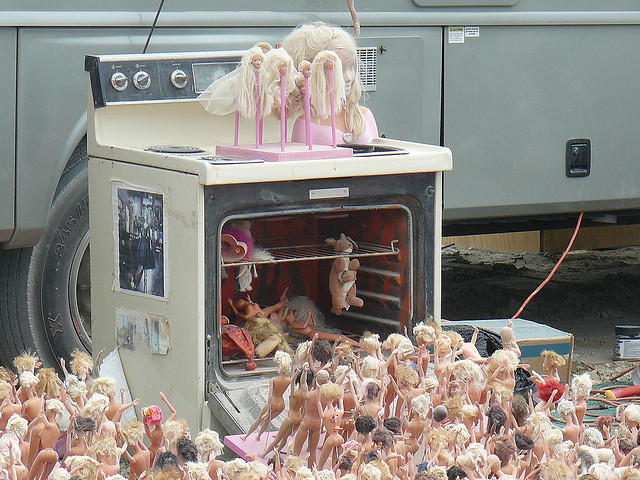
user: Given an image and a question. Answer the question in a short answer. Question: What is in the oven? Short Answer:
assistant: doll